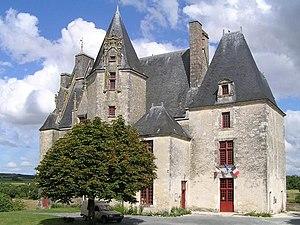
Le département de la Charente-Maritime, qui fait partie de la région Nouvelle-Aquitaine dont la capitale régionale est Bordeaux, est subdivisé en 5 arrondissements administratifs, lesquels sont découpés en 51 cantons, encadrant 472 communes.